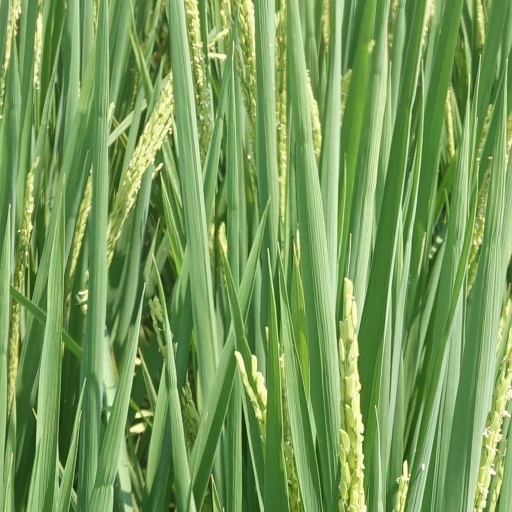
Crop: rice